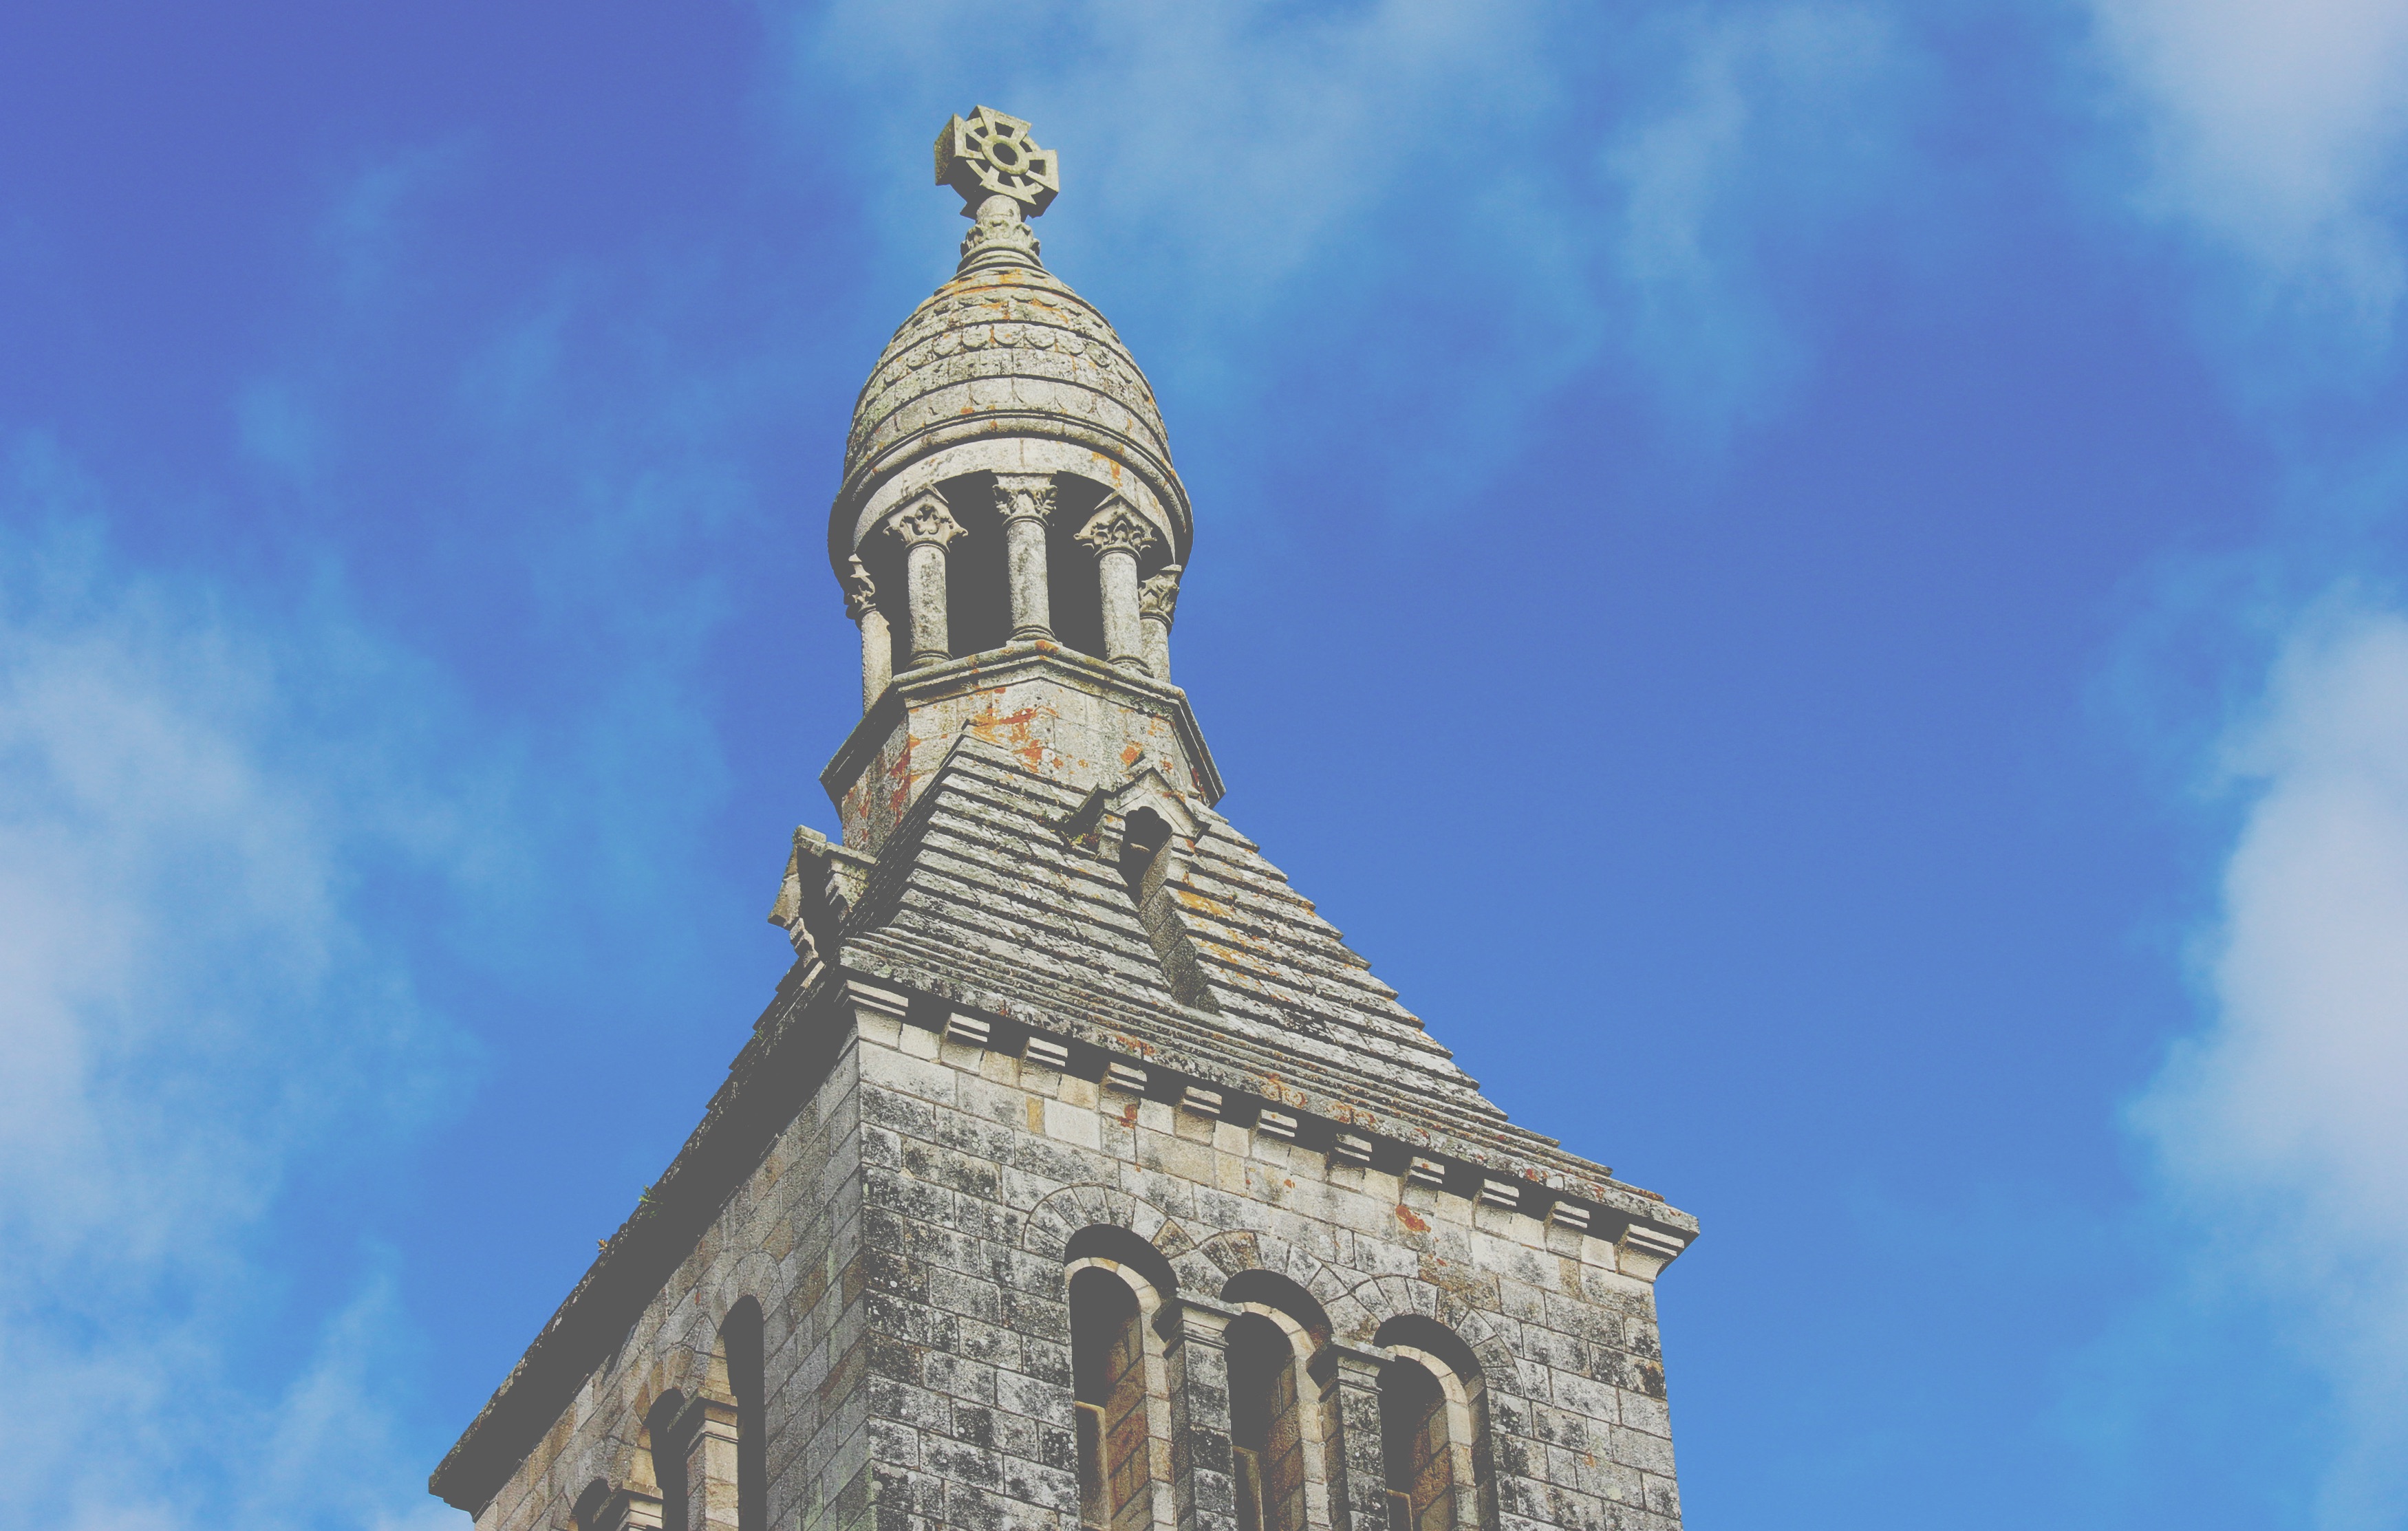
architecture, sky, building, stone, tower, landmark, church, cathedral, chapel, place of worship, bell tower, spire, steeple, basilica, historic site